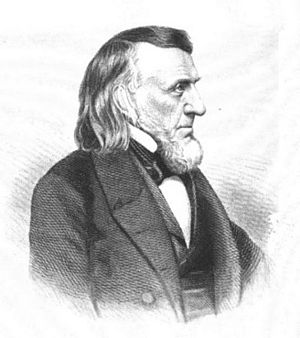
Richard Henry Dana den ældre
Richard Henry Dana den ældre.
Richard Henry Dana var en amerikansk journalist, forfatter og kritiker, søn af Francis Dana og far til Richard Henry Dana den yngre.